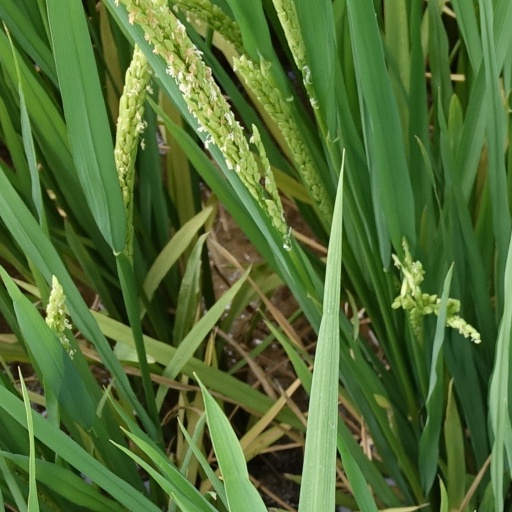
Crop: rice